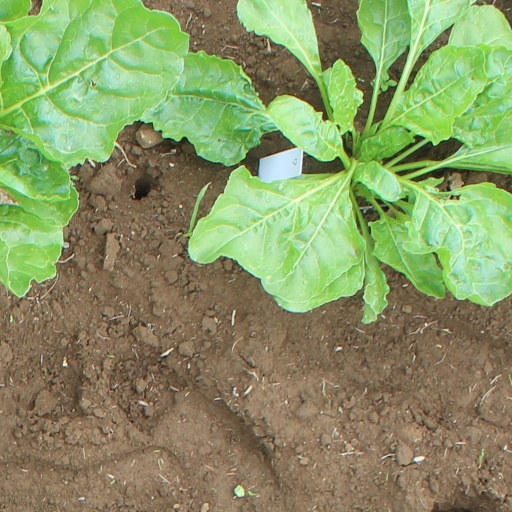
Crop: sugar beet